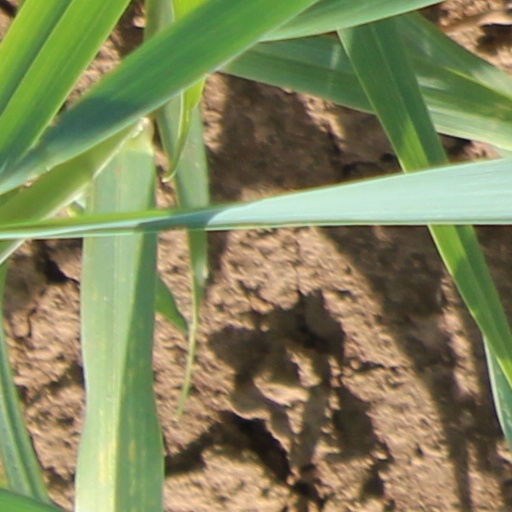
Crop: wheat